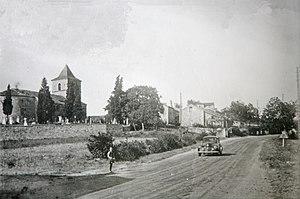
Saint Pierre Lafeuille dans les années 1950
Saint-Pierre-Lafeuille est une commune française, située dans le département du Lot en région Occitanie.